European Cup and UEFA Champions League records and statistics

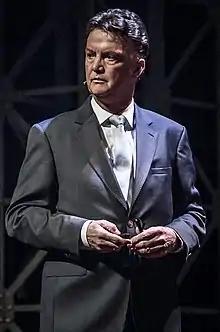
Louis van Gaal's Barcelona won Group H by eleven points in 2002–03.

The biggest points difference between the first- and second-placed teams in a Champions League group phase is eleven points, achieved by four teams: